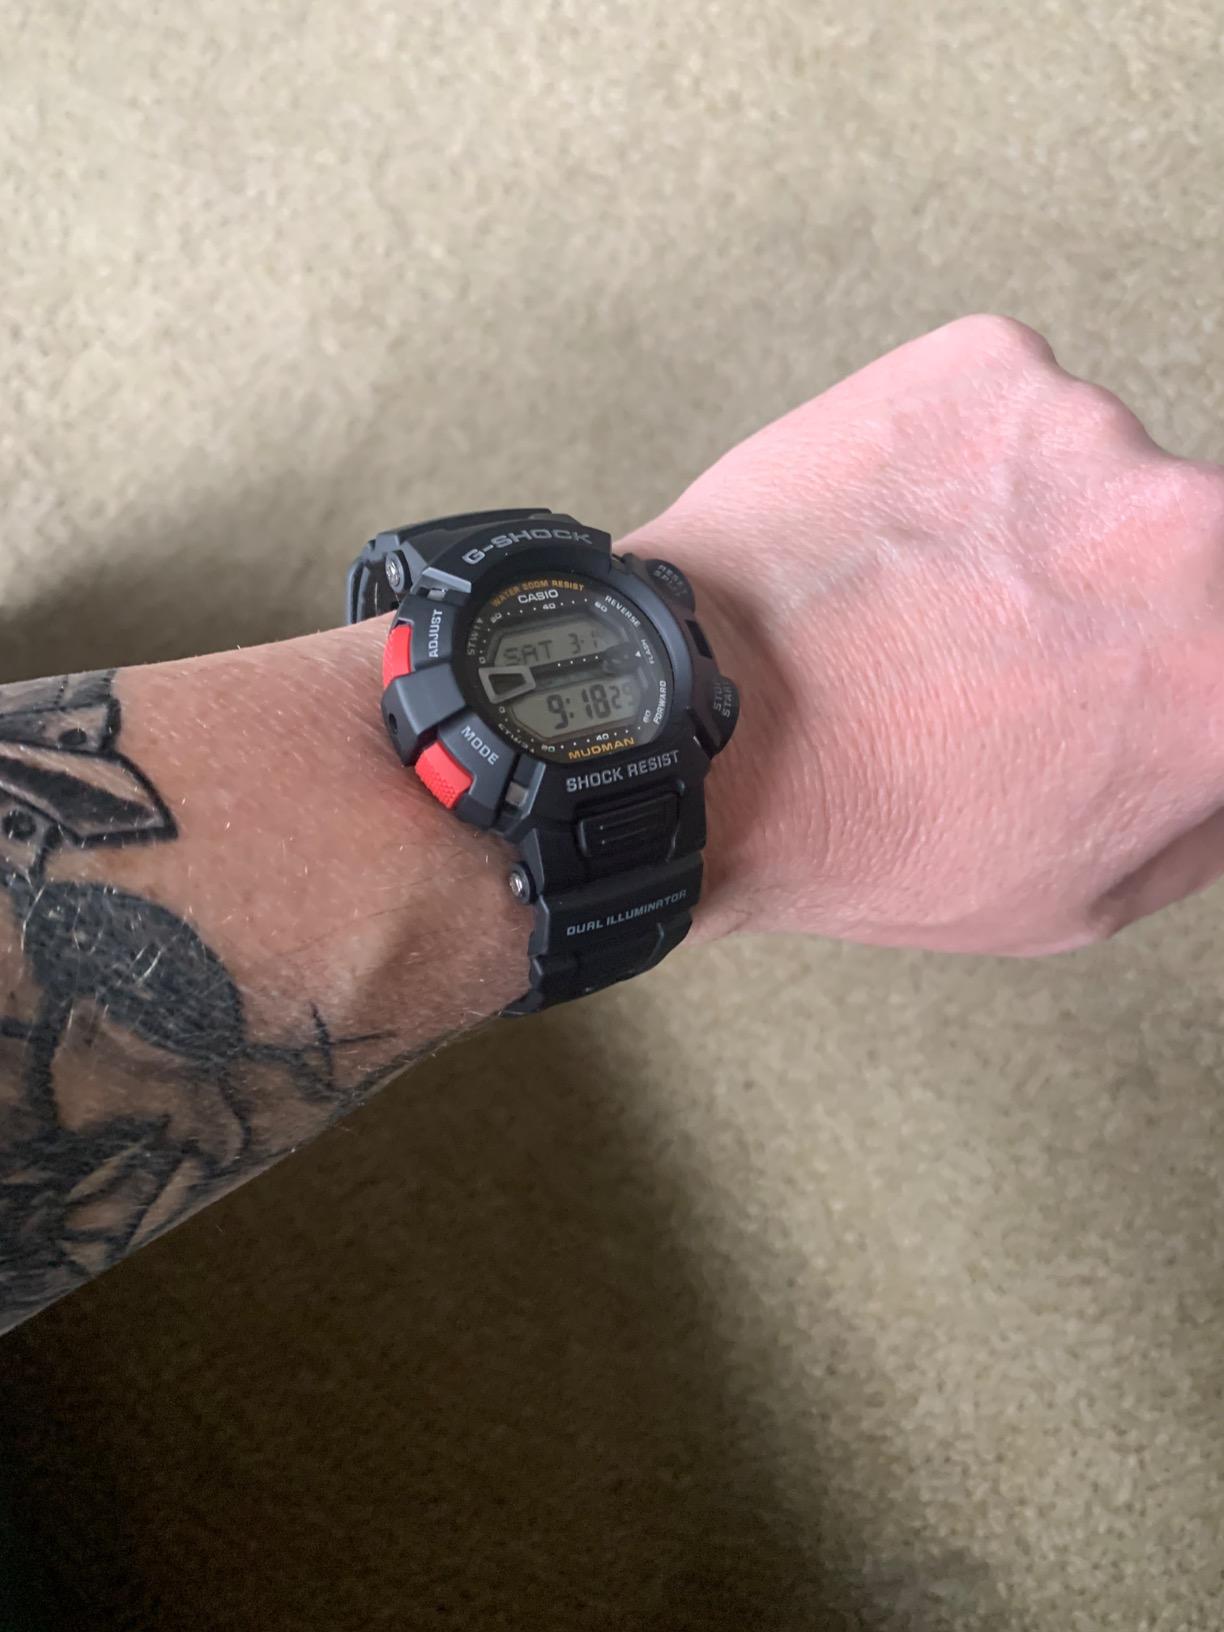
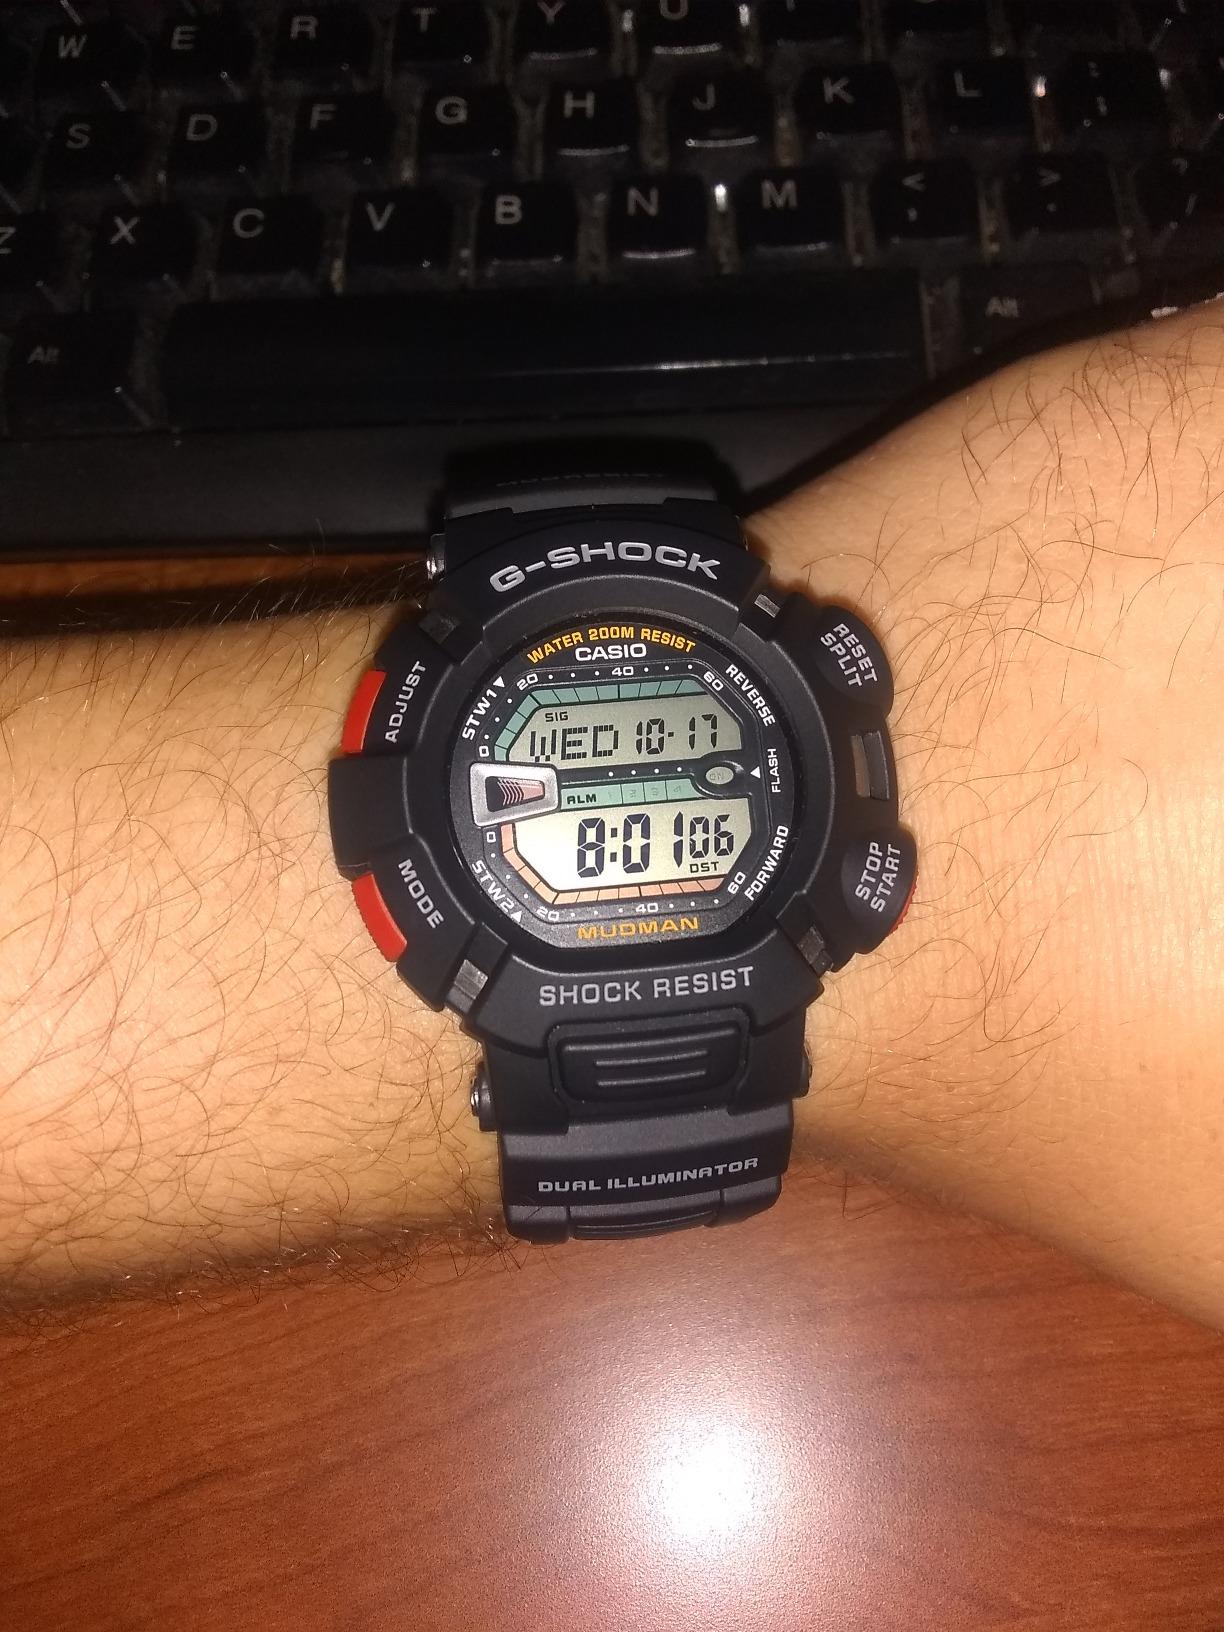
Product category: accessories_watch
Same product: yes